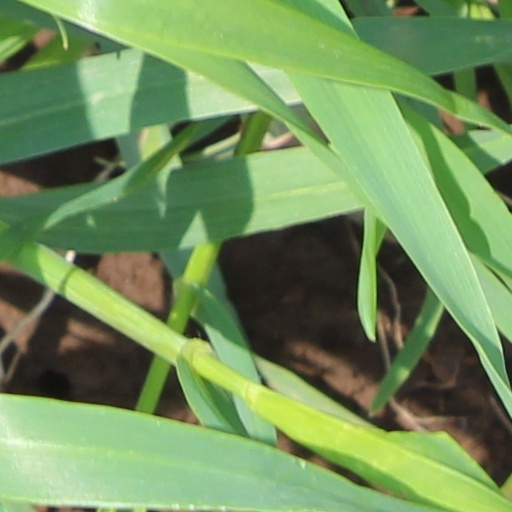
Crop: wheat